Indian classical dance

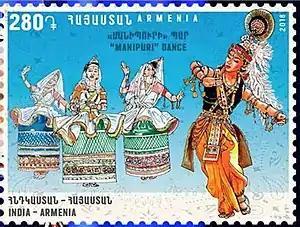
An illustration of the "Manipuri Raas Leela" Dance, one of the officially recognised classical dance forms of India, depicted on a postage stamp from Armenia.

Indian classical dance, or Shastriya Nritya, is an umbrella term for different regionally-specific Indian classical dance traditions, rooted in predominantly Hindu musical theatre performance, the theory and practice of which can be traced to the Sanskrit text "Natya Shastra".